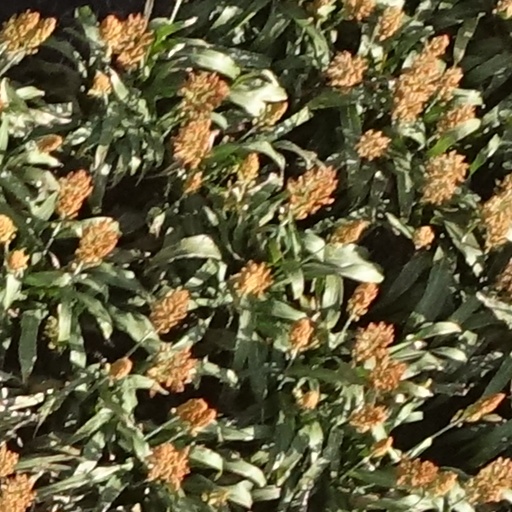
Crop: sorghum